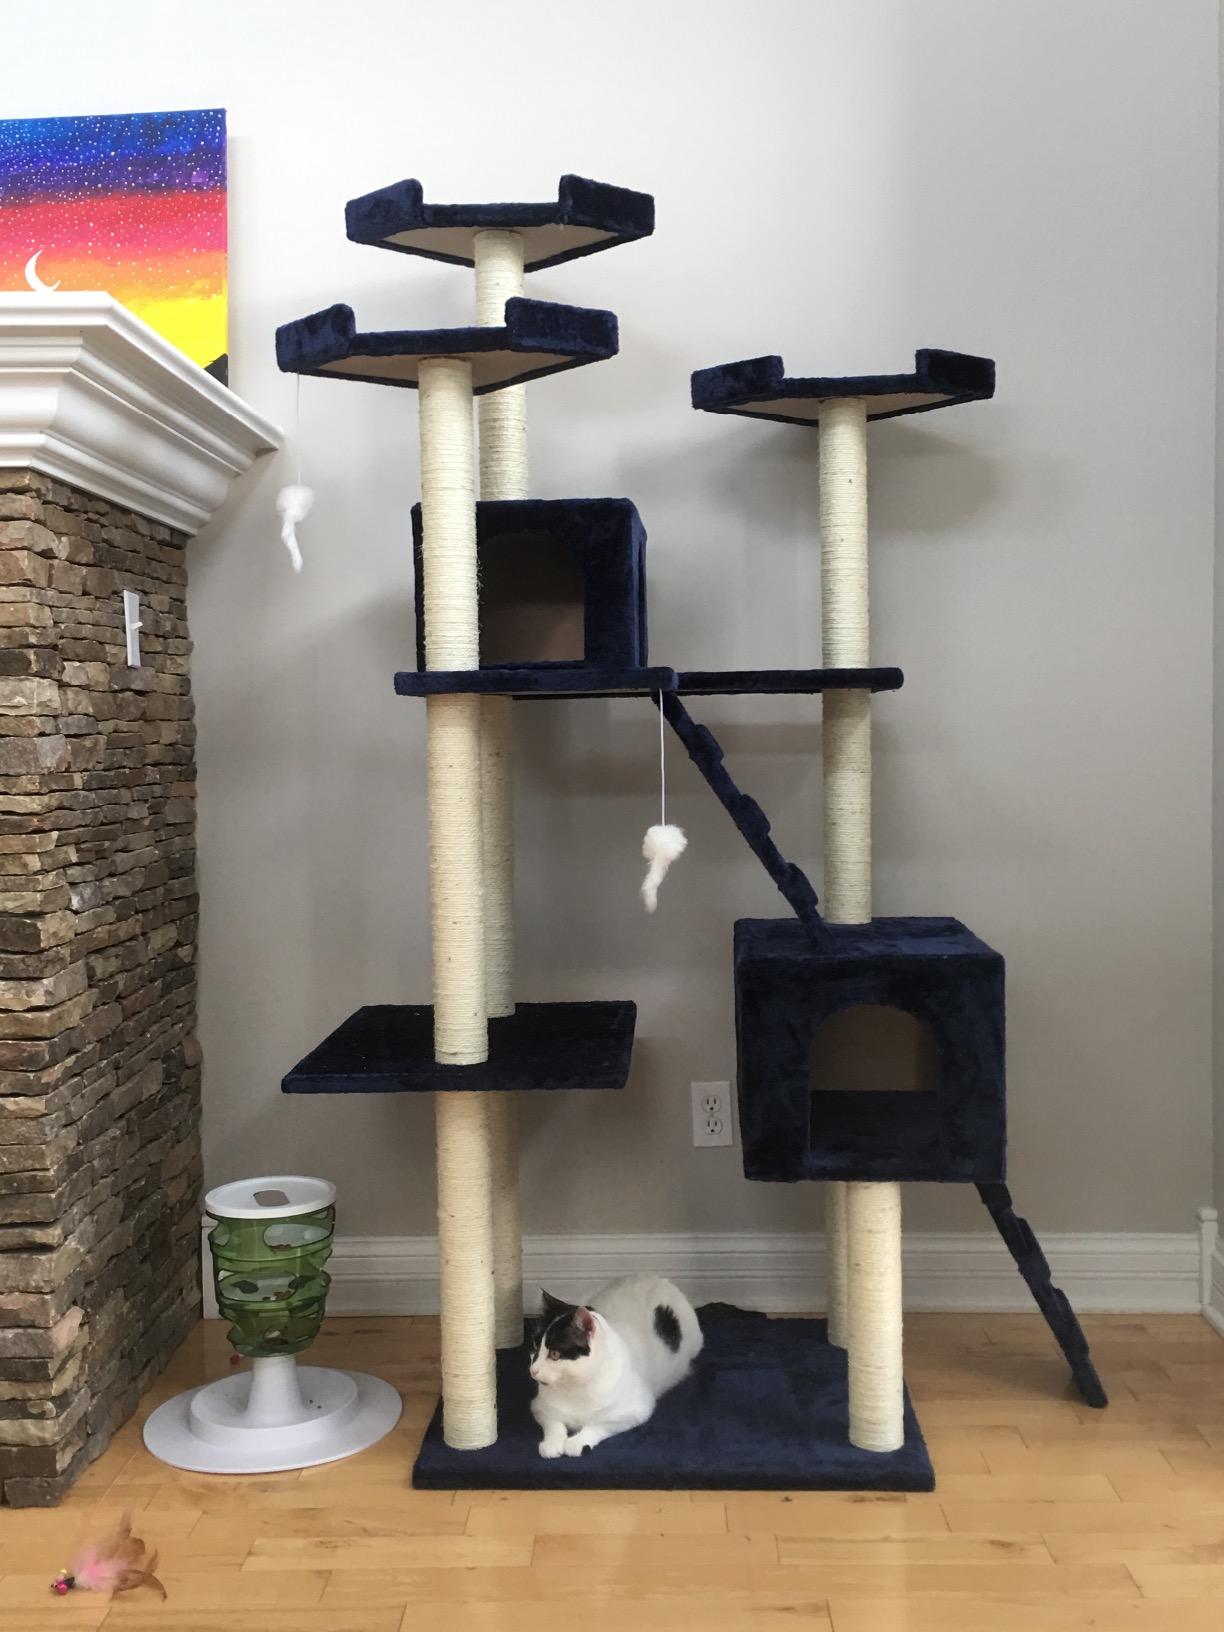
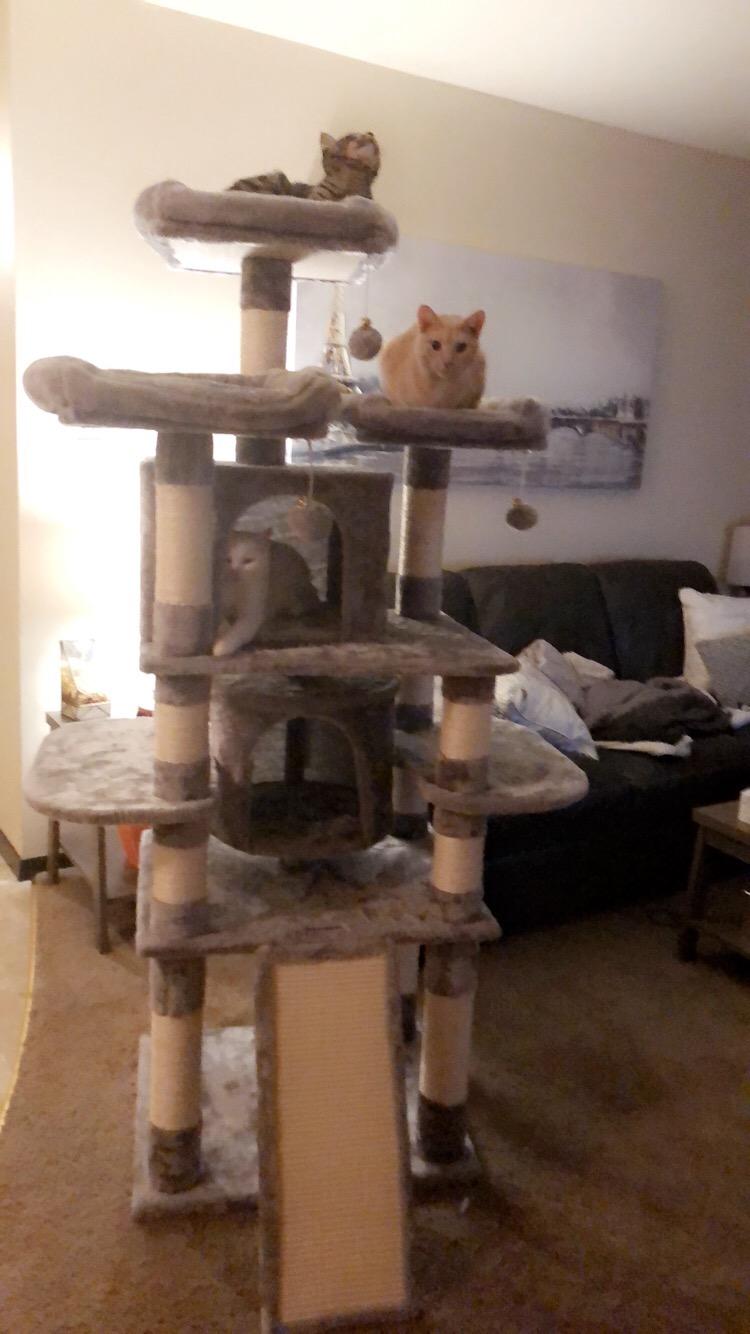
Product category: items_cat tree
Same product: no